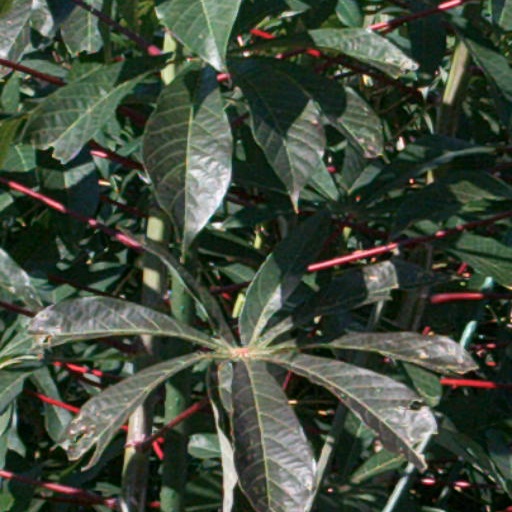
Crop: cassava